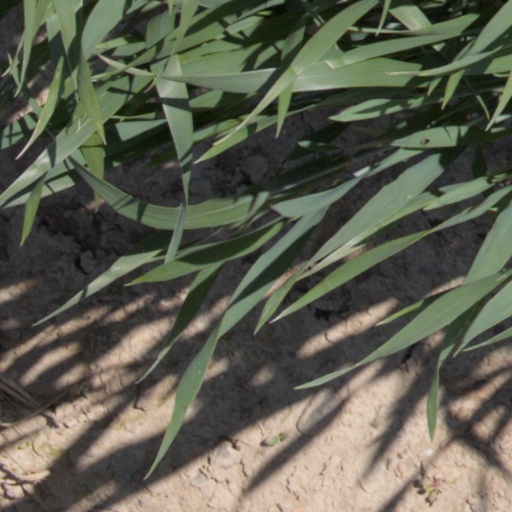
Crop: wheat